The War God's Own

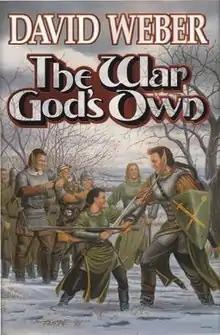
First edition (publ. Baen Books) Cover artist:Larry Elmore

The War God's Own is a fantasy novel by American writer David Weber, published in 1999. The second book in his "War God" series, it follows the adventures of Bahzell Bahnakson and his friend Brandark. The novel is set in a swords and sorcery land with dwarves, elves, humans, hradani, and halflings—the Five Races of Man. There is a pantheon of Gods, some good and some vile. It is followed by "Wind Rider's Oath", published in 2004.